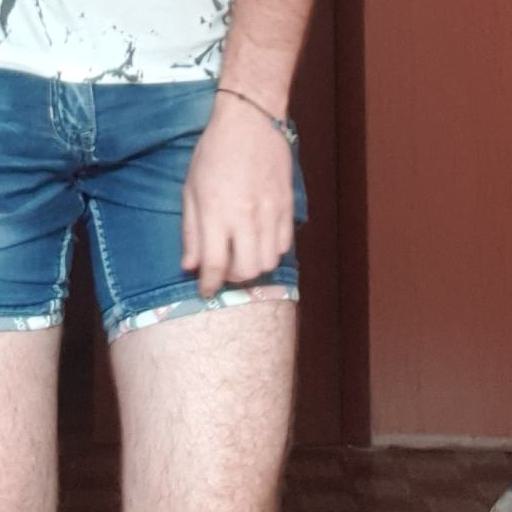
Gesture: no_gesture